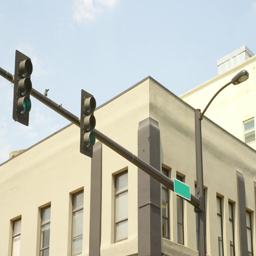
green traffic light on an unnamed street